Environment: real
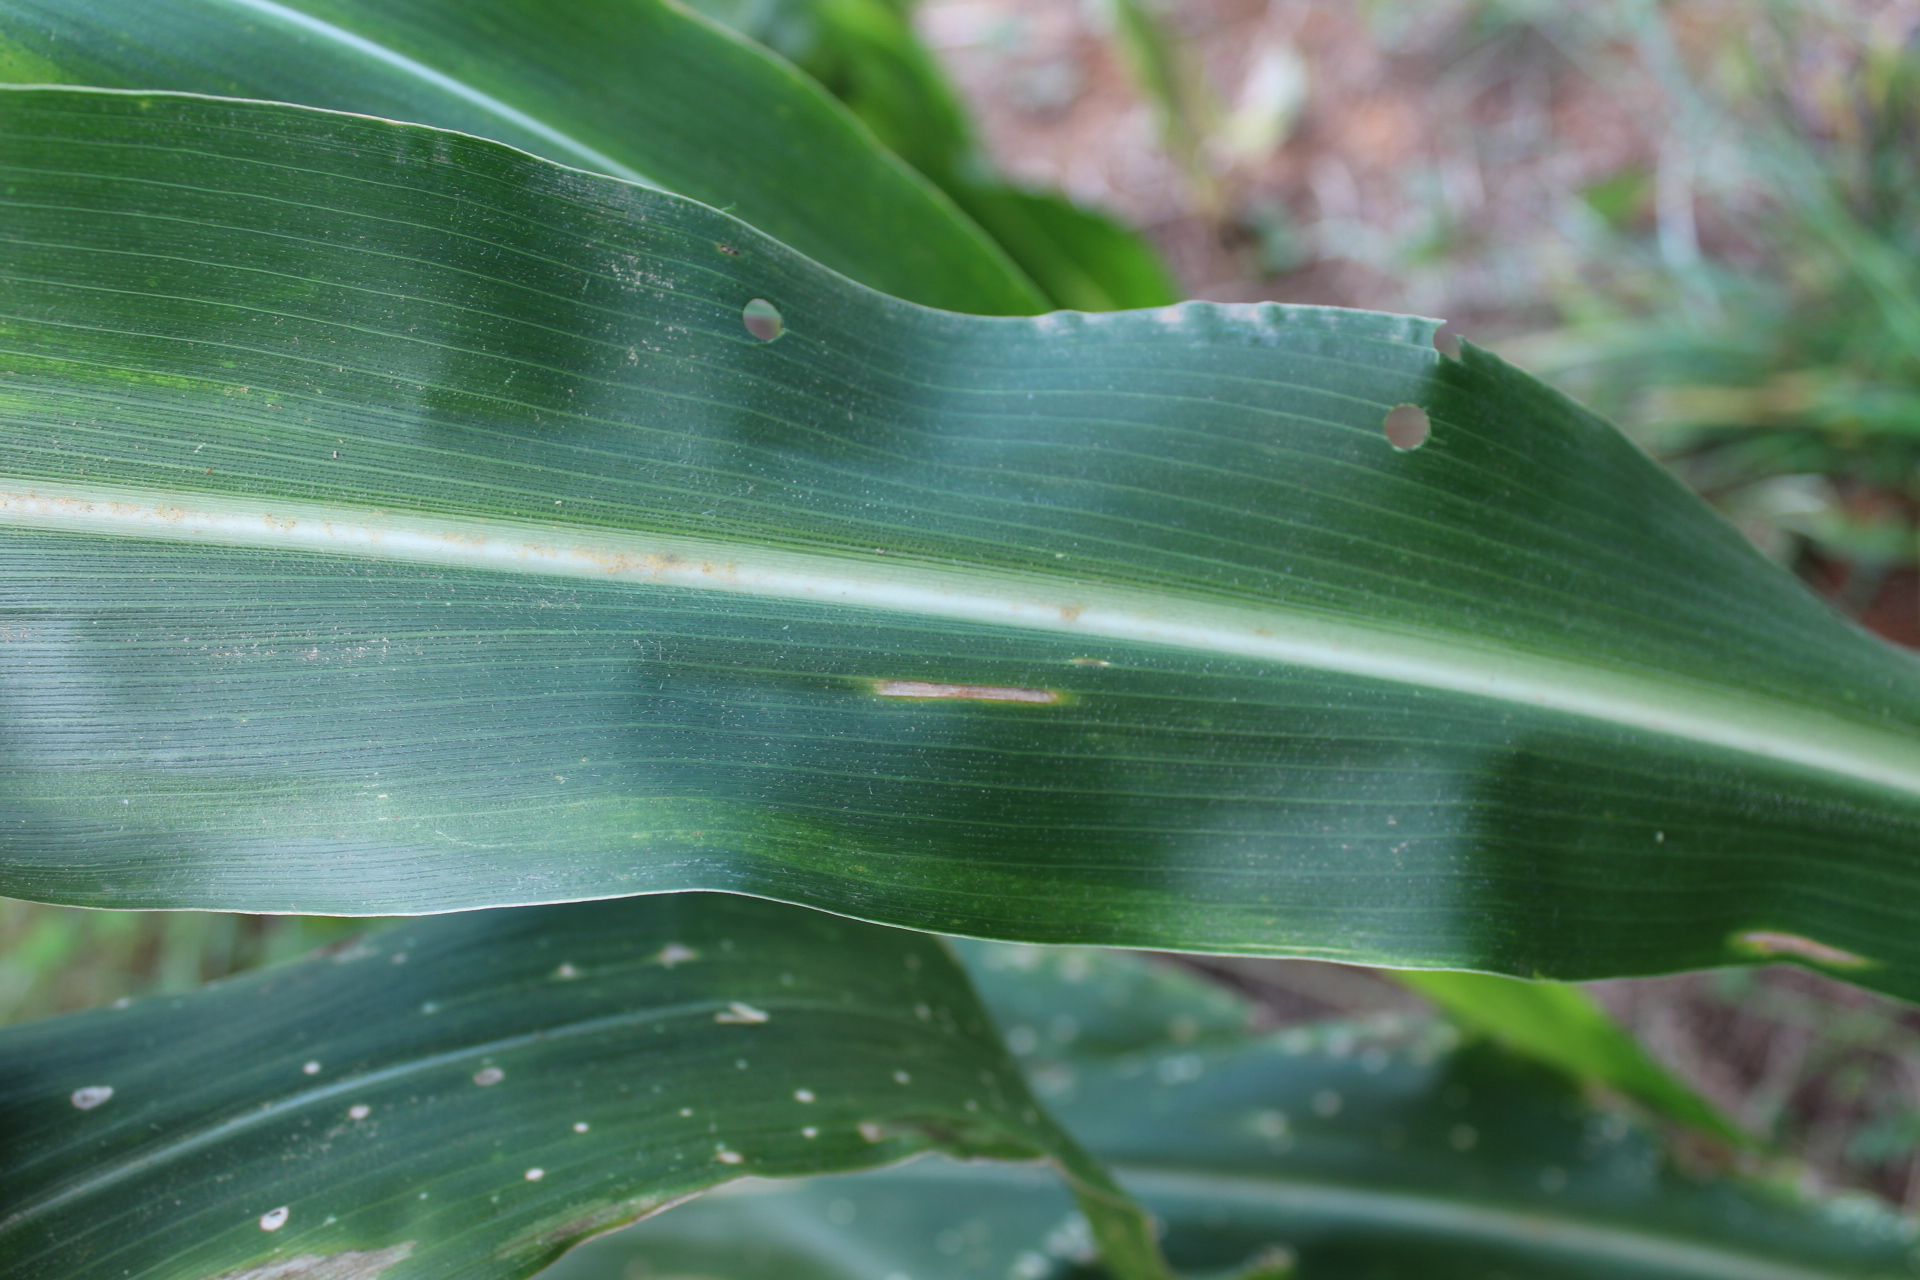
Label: gray_leaf_spot